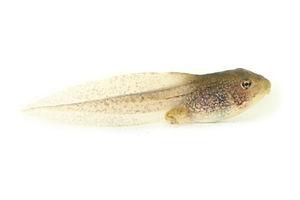
L’assimilation génétique est un processus par lequel un phénotype, originellement induit en réponse à des conditions environnementales particulières, devient encodé, après plusieurs générations, dans le génome par sélection naturelle ou sélection artificielle. Le nouveau phénotype, apparu en réponse à un signal environnemental, devient « constitutif », c’est-à-dire qu’il apparaît sans l’influence préalable du déclencheur initial. Cette théorie évolutionnaire a été proposée en 1953 par le biologiste du développement et généticien Conrad Hal Waddington.